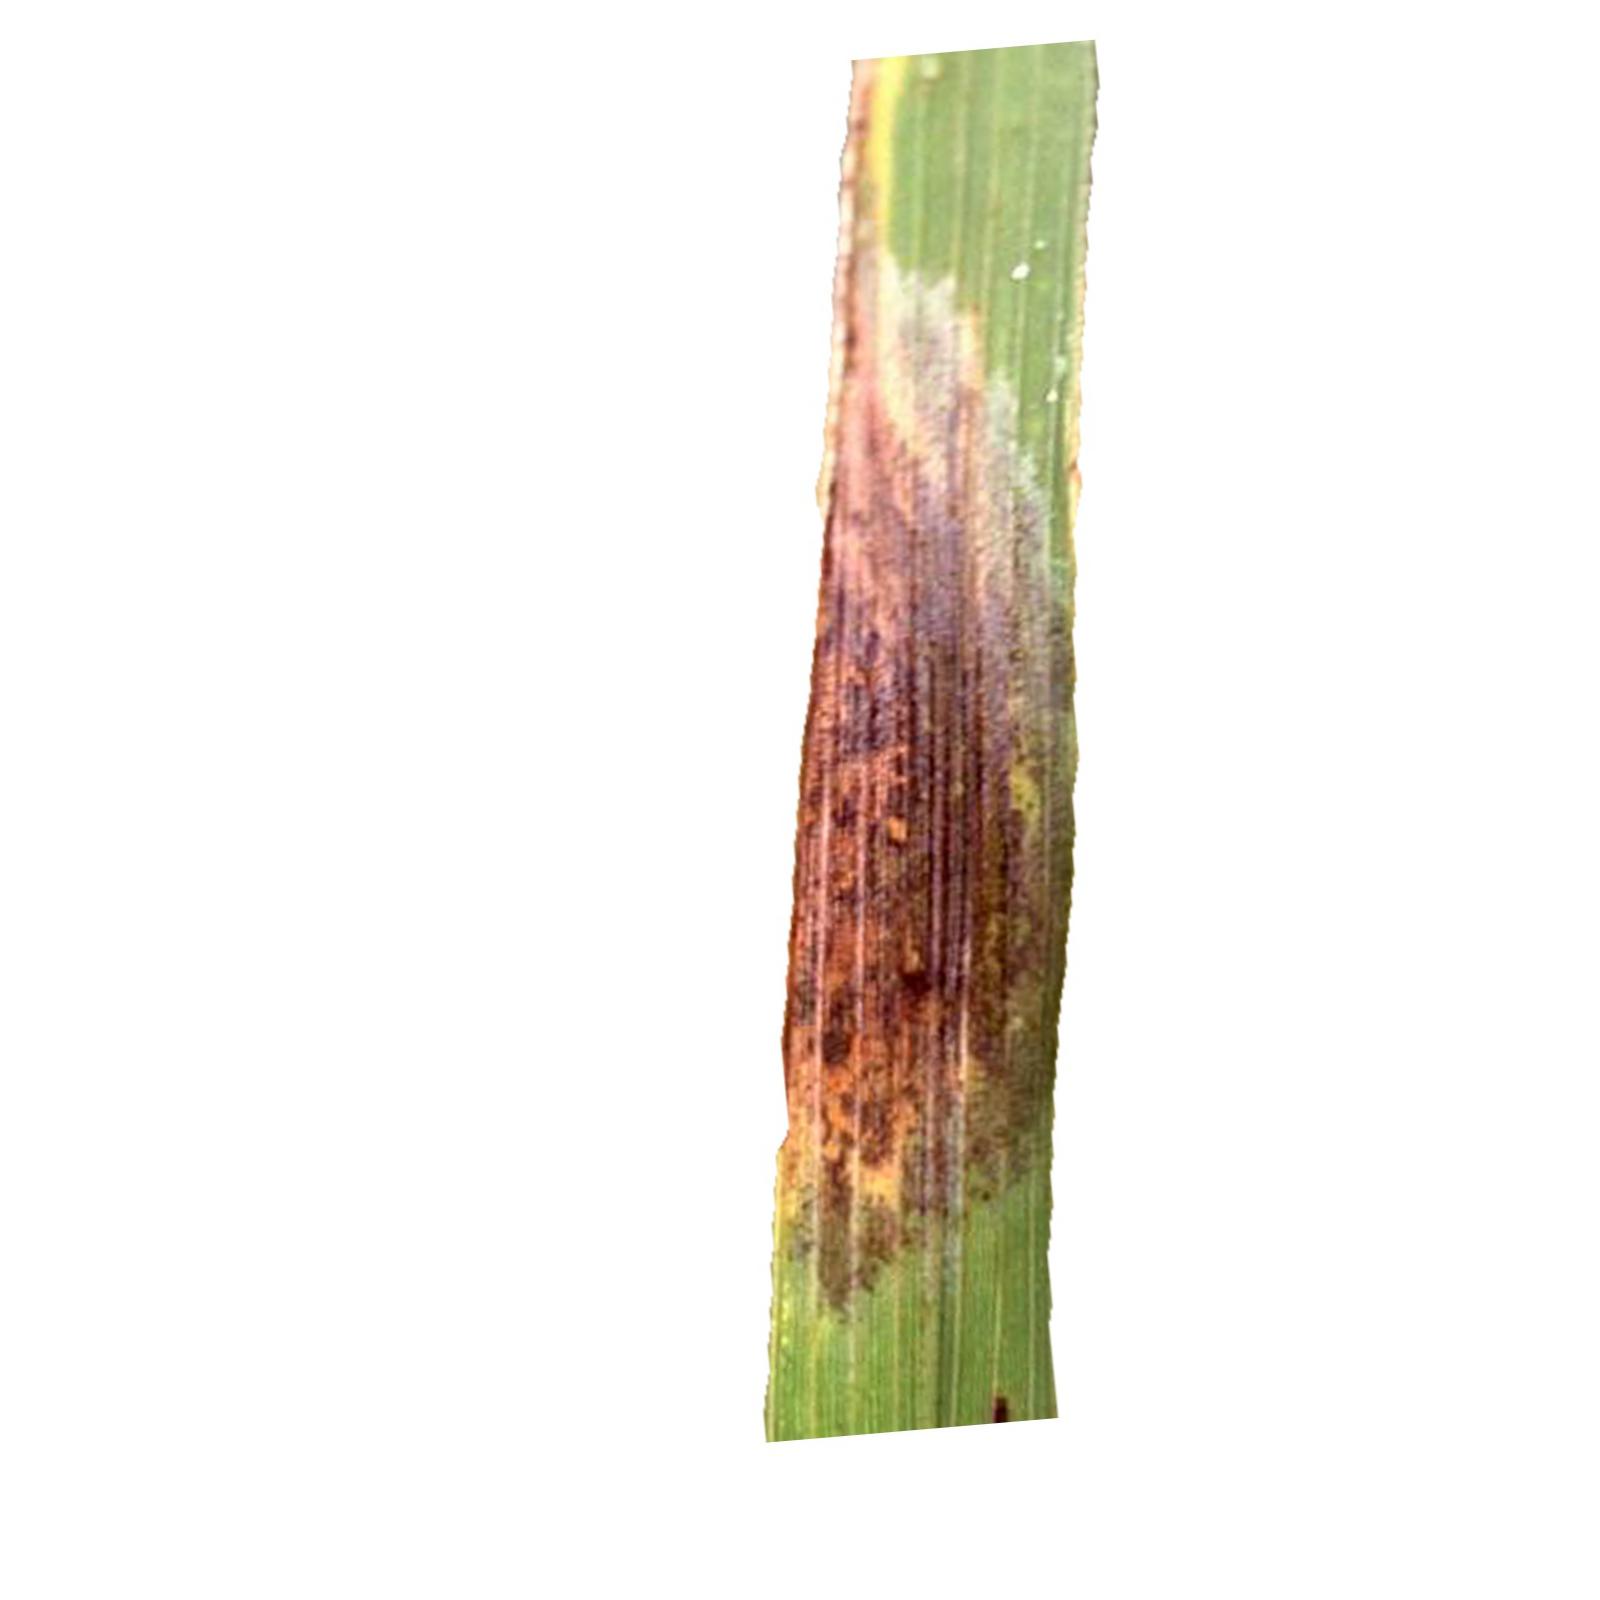
Nhãn: Bệnh Cháy lá ( Leaf scald )